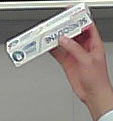
Product: sensodyne_toothpaste